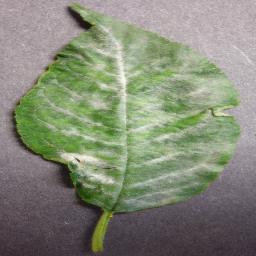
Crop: cherry
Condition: (including_sour)_powdery_mildew